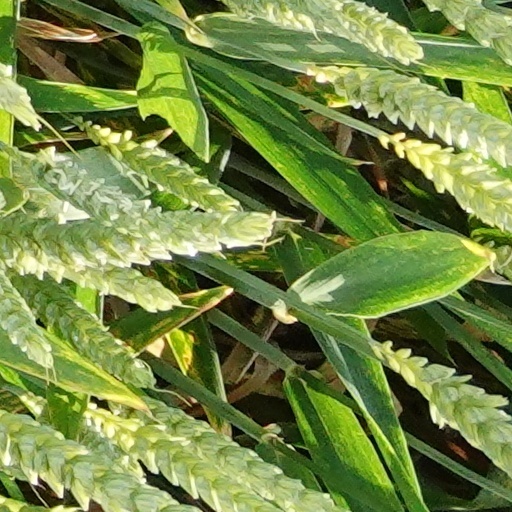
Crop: wheat